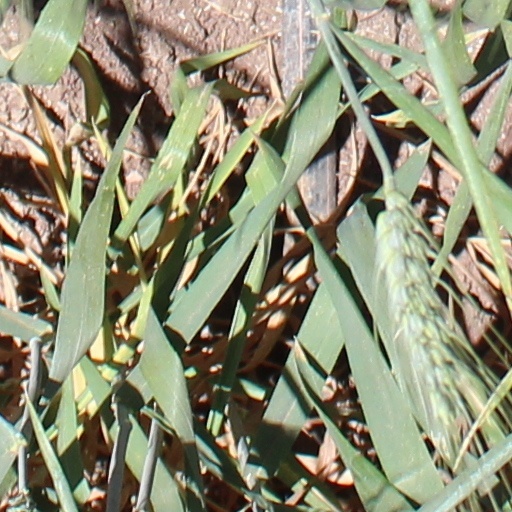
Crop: wheat